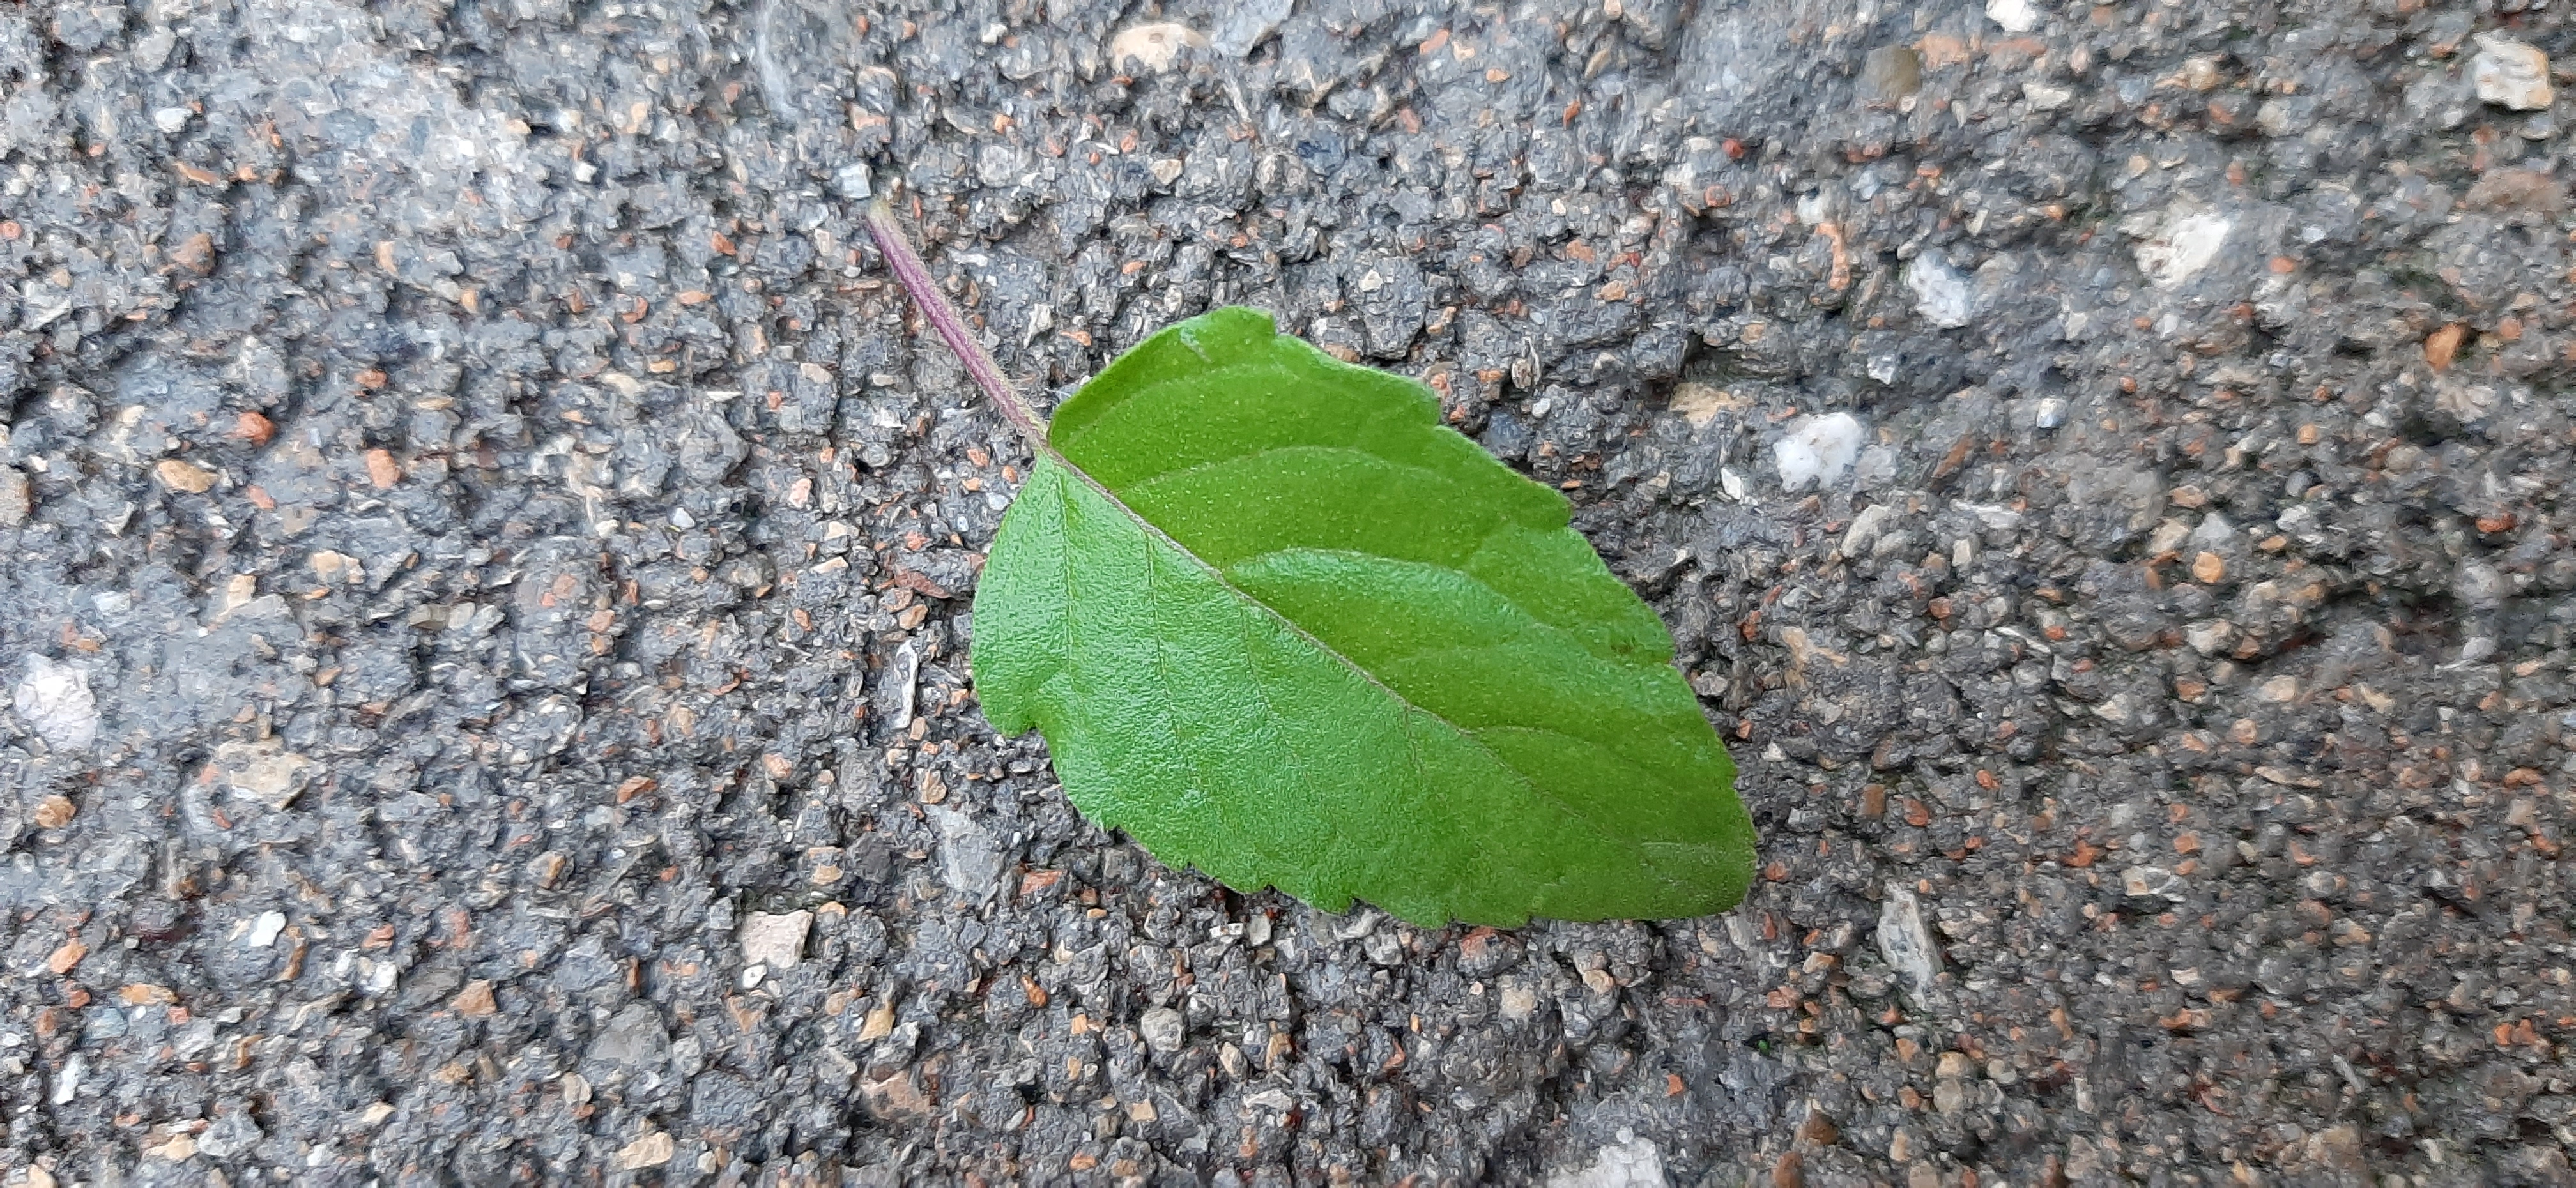
Plant: Tulsi